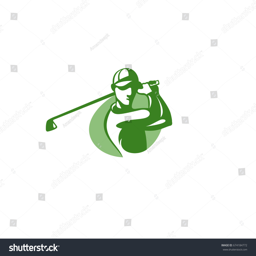
illustration of a man playing golf